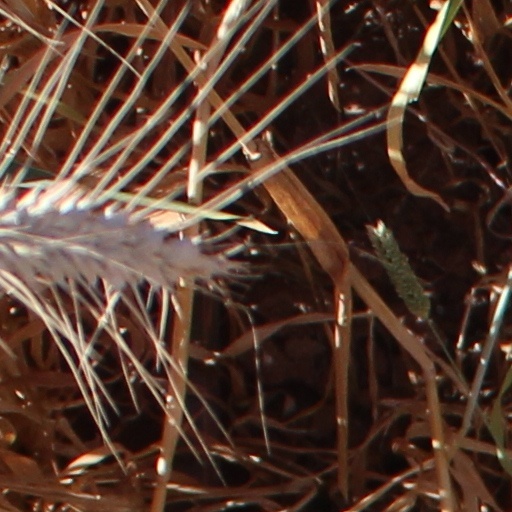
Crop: wheat